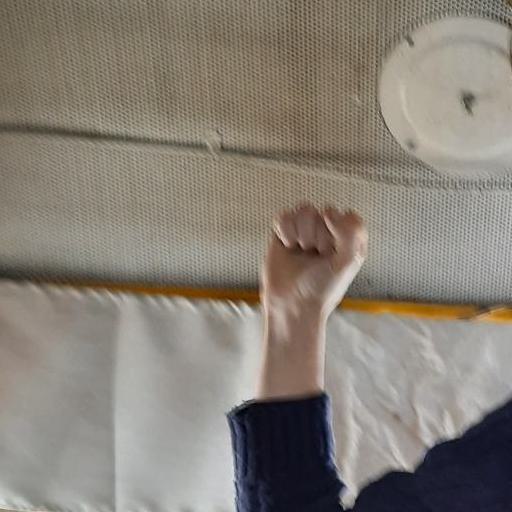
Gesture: fist